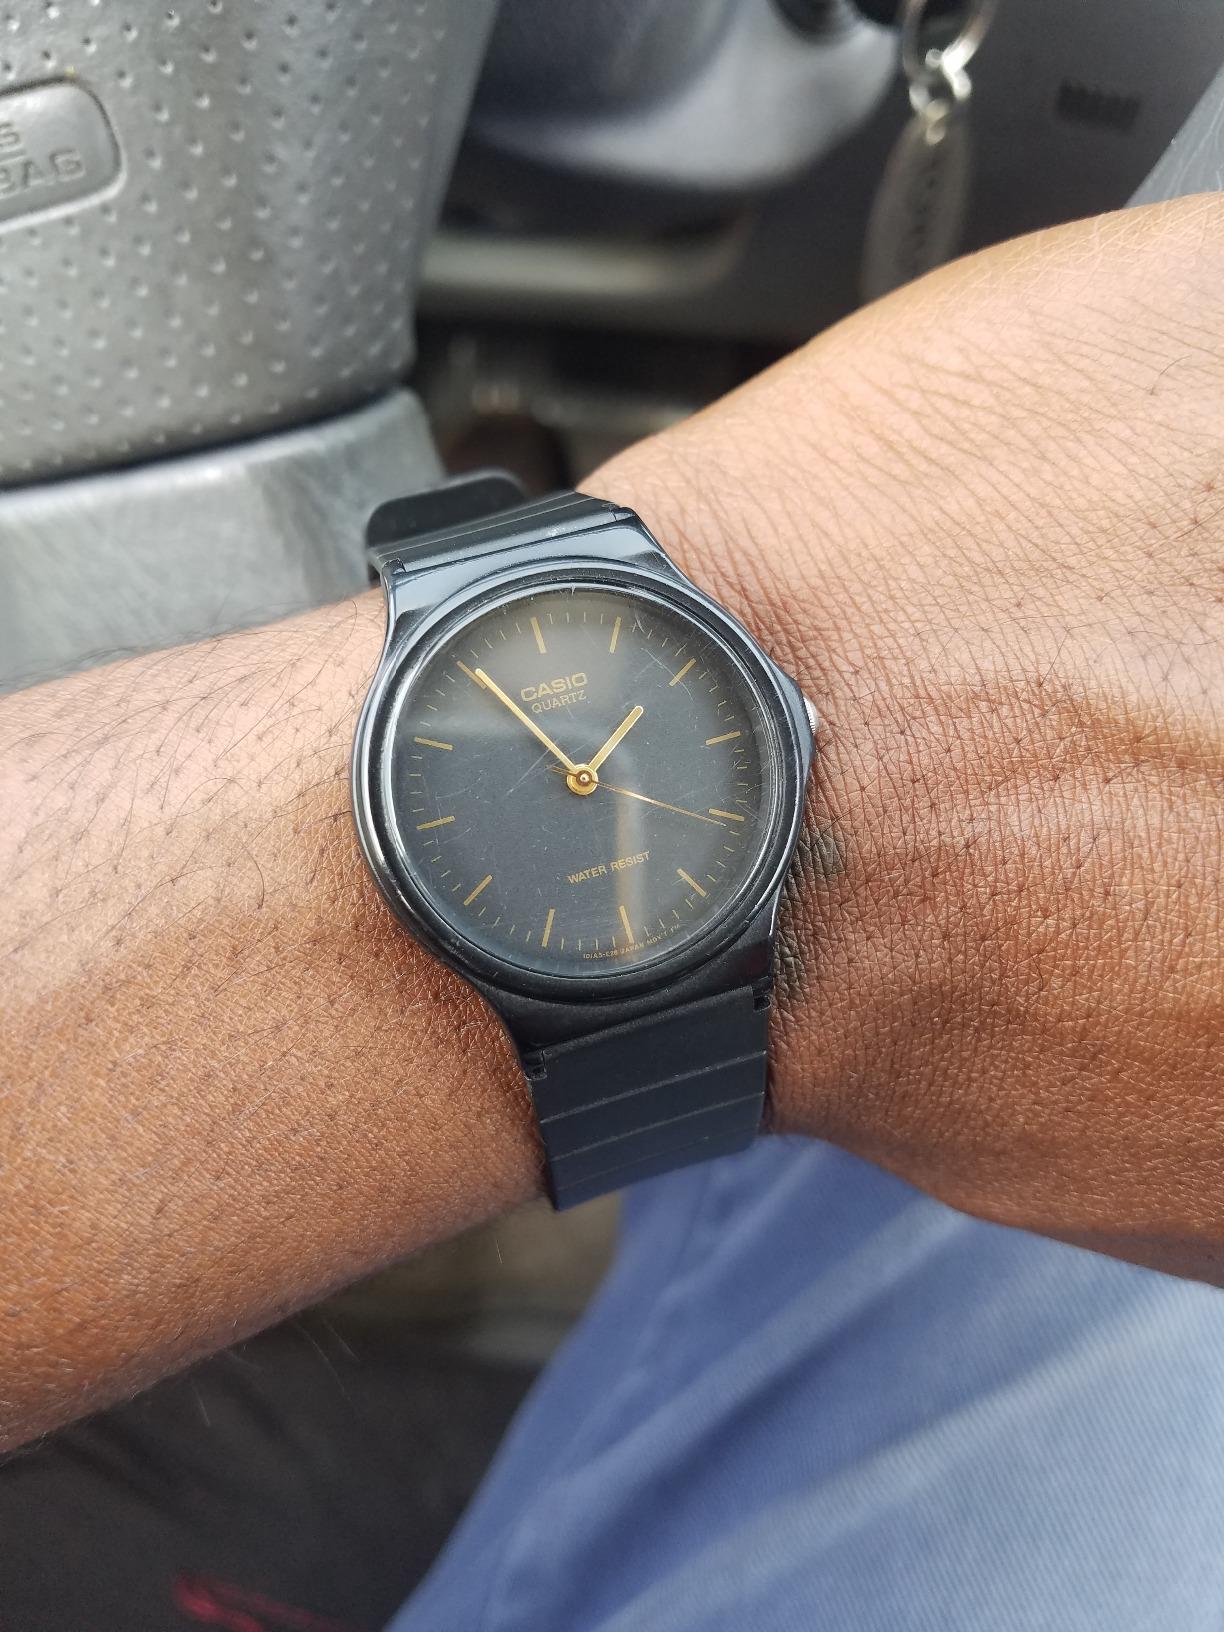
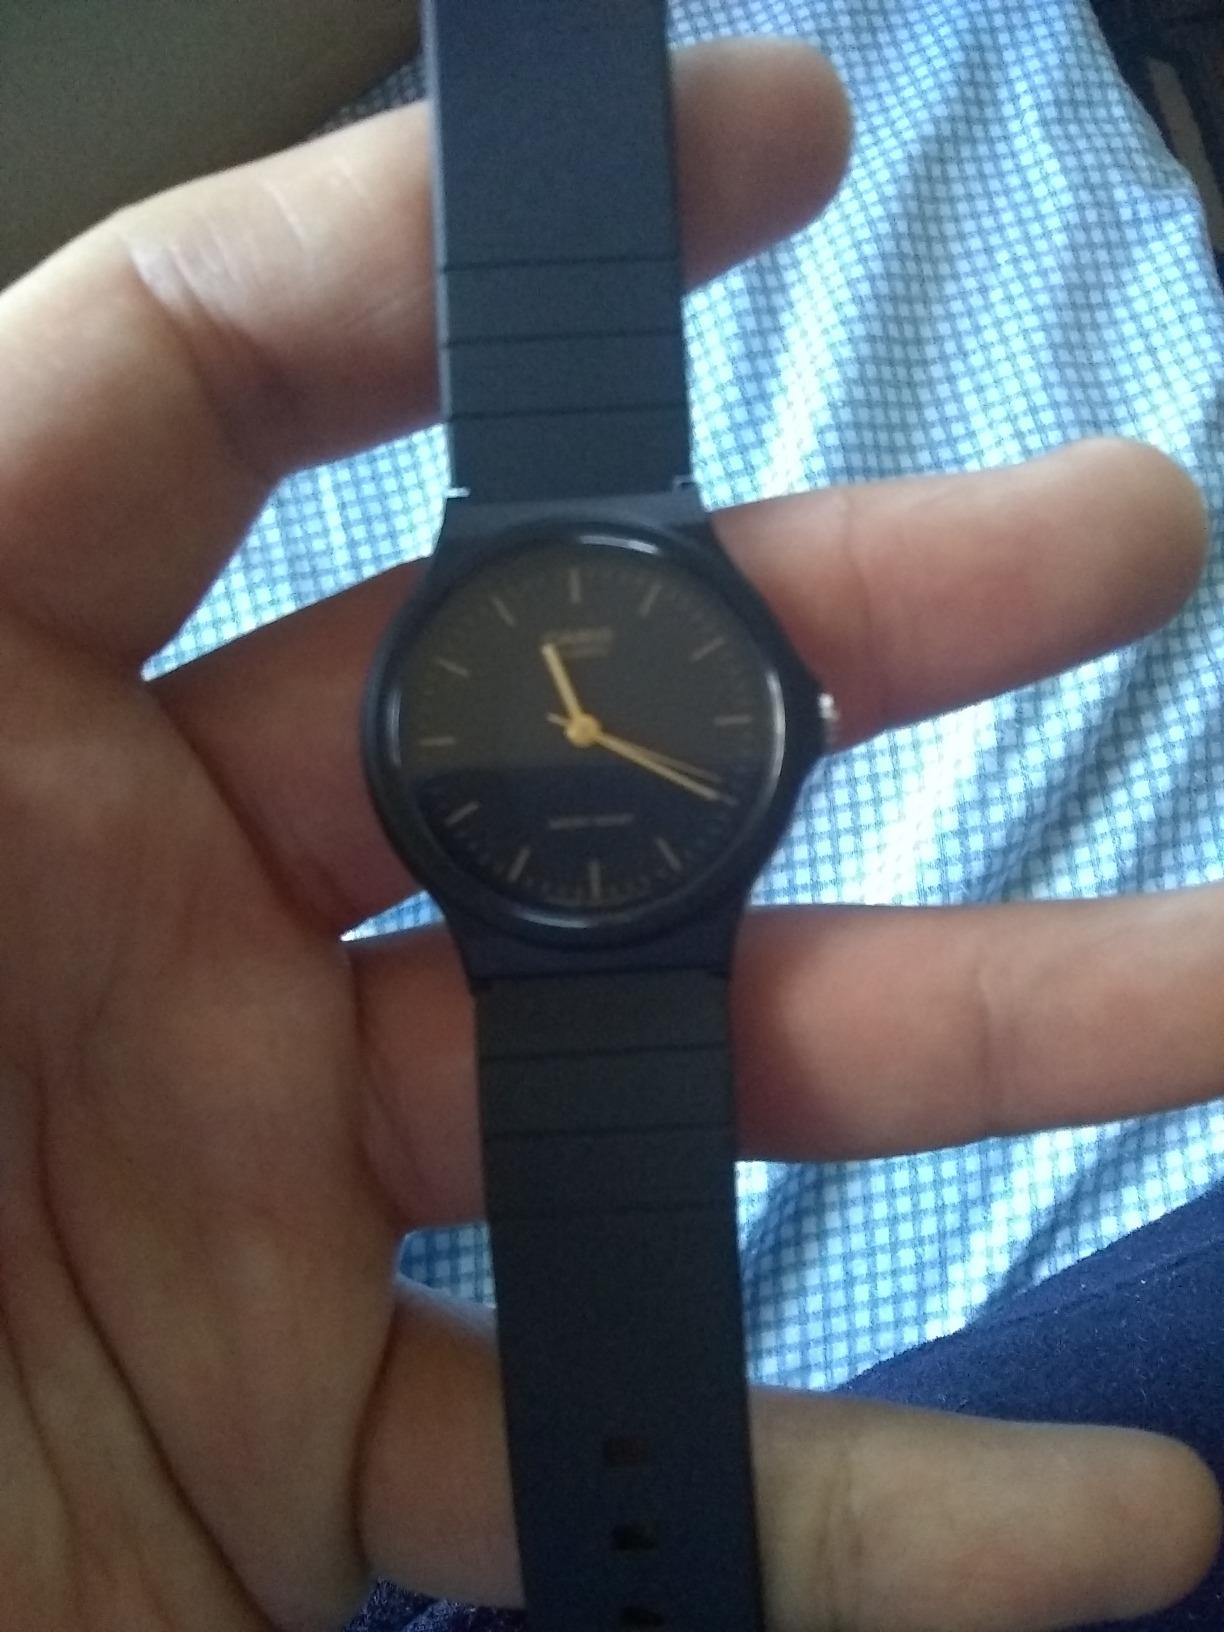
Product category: accessories_watch
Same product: yes